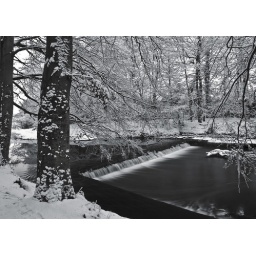
White cart water near pollok house in the southside of glasgow